Iroquois mythology

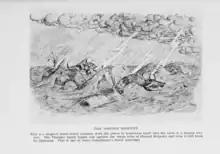
He-no attacking Djodi'kwado' by Jesse Cornplanter

According to Iroquois mythology, Djodi'kwado' is a horned serpent who inhabits the depths of rivers and lakes. He is capable of taking the form of a man and seducing young women. He is prominent in the tales "Thunder Destroys Horned Snake". and "The Horned Serpent Runs Away with a Young Wife who is Rescued by the Thunderer". In the latter, he appears as a helpful being, although his help is less than useful. Hé-no attacks and may have killed Djodi'kwado'.